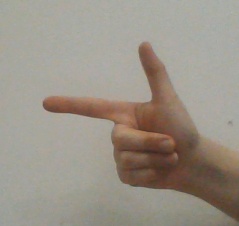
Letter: yaa